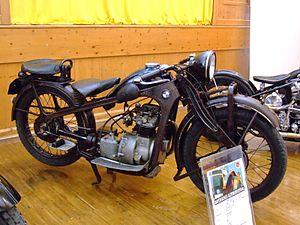
Le BMW R2 est un modèle de motocyclette fabriquée par la compagnie BMW entre 1931 et 1936.